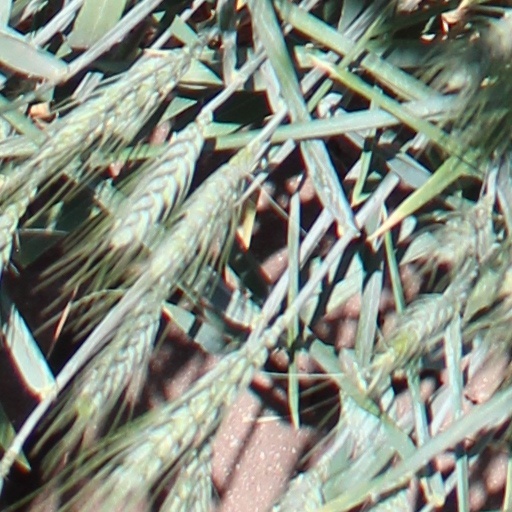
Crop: wheat